Natural History (Pliny)

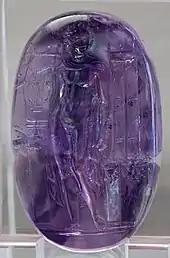
Amethyst intaglio (1st century AD) depicting Nero as Apollo playing the lyre "(Cabinet des Médailles)"

The methods used to cultivate crops are described in Book XVIII. He praises Cato the Elder and his work "De Agri Cultura", which he uses as a primary source. Pliny's work includes discussion of all known cultivated crops and vegetables, as well as herbs and remedies derived from them. He describes machines used in cultivation and processing the crops. For example, he describes a simple mechanical reaper that cut the ears of wheat and barley without the straw and was pushed by oxen (Book XVIII, chapter 72). It is depicted on a bas-relief found at Trier from the later Roman period. He also describes how grain is ground using a pestle, a hand-mill, or a mill driven by water wheels, as found in Roman water mills across the Empire.